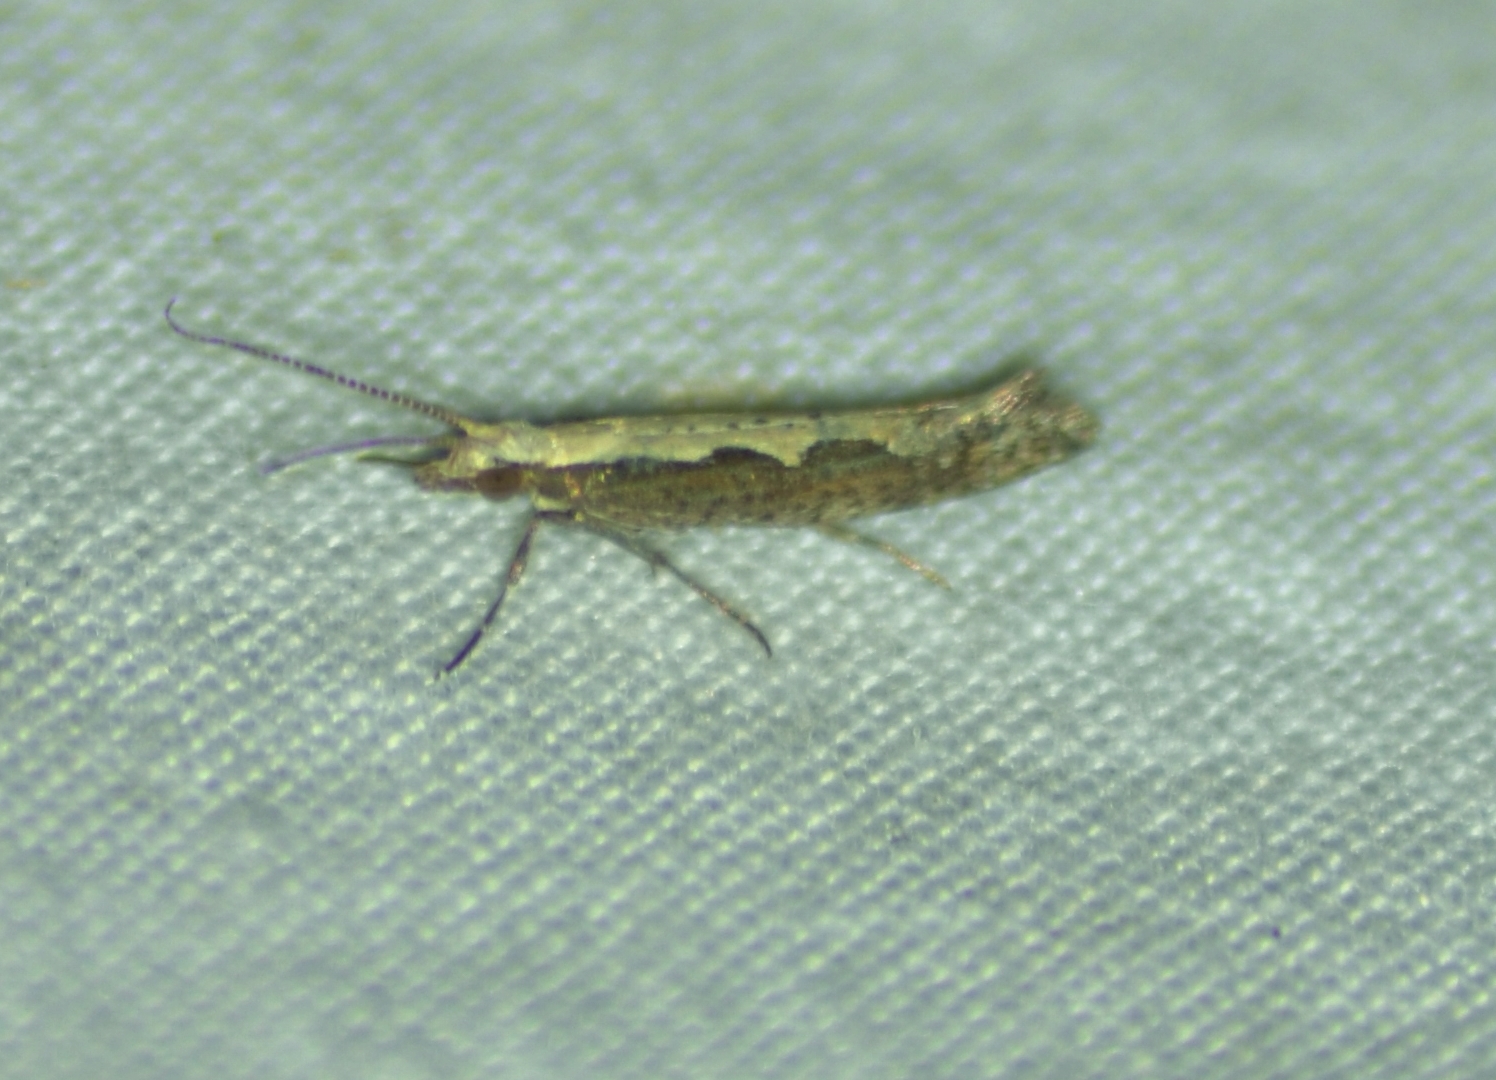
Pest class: diamondback_moth